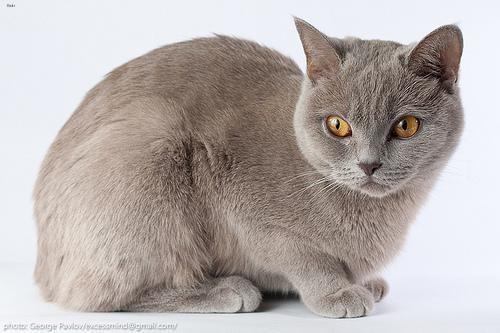
British Shorthair